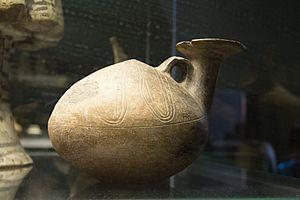
Phylakopi est un site archéologique de l'île de Milos, dans l'archipel des Cyclades. Il est l'un des plus importants du monde égéen pour la période du Bronze ancien et a donné son nom à une de ses phases.